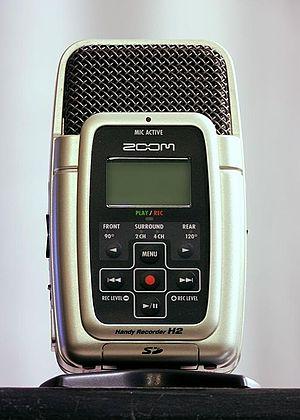
Zoom est une société japonaise qui produit des pédales d'effets pour guitares et basses, des enregistreurs numériques et des boîtes à rythmes. Zoom est distribuée en France par Mogar.